Conservatori Superior de Música del Liceu

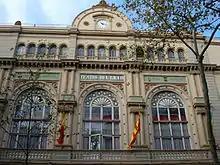
Facade of the Gran Teatre del Liceu

Among its students have been, among other, artists as: singers Francisco Viñas, Maria Barrientos, Josefina Huguet, Conchita Supervía, Mercedes Capsir, Elvira de Hidalgo, Miguel Fleta, Victoria de los Ángeles, Jaume Aragall, Montserrat Caballé, Manuel Ausensi, José Carreras, Eduard Giménez, Dalmacio González, Juan Pons, Nuria Rial, Josep Bros; guitarist Renata Tarragó; pianist Frank Marshall or composers Leonardo Balada, Lluís Benejam, Agusti Grau Joan Guinjoan, Joan Lamote de Grignon, Ricard Lamote de Grignon, Frederic Mompou, Carles Santos, Manuel Valls, and Joaquim Zamacois. Many of them also became professors there upon completion of their studies, including Renata Tarragó. Among the professors there were Catalan composers Enric Morera, Graciano Tarragó and German composer Engelbert Humperdinck. The Barcelona Guitar Orchestra is based there.